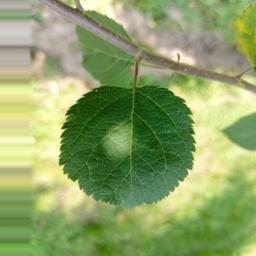
Label: Healthy